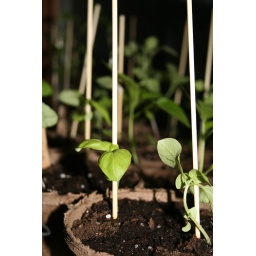
I got board in February and planted more seeds than I needed. I had plants at our house and over at Sue's